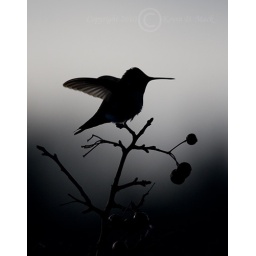
An Anna's Humming bird is silhouetted against a light sky in Edmonds, WA.